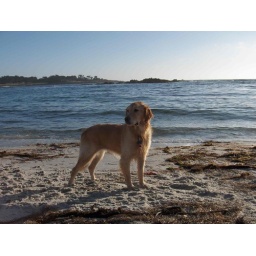
The dog beach in Long Beach, CA